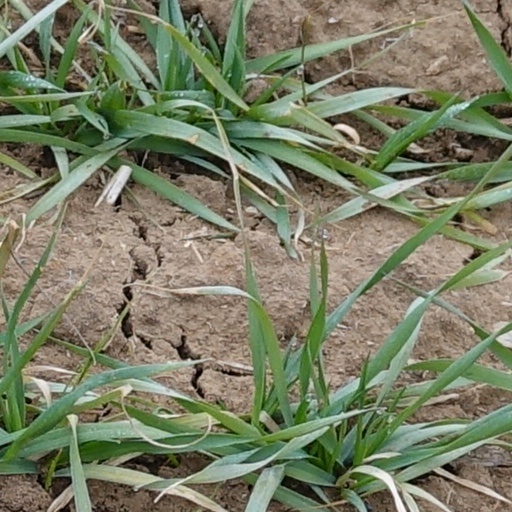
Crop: wheat